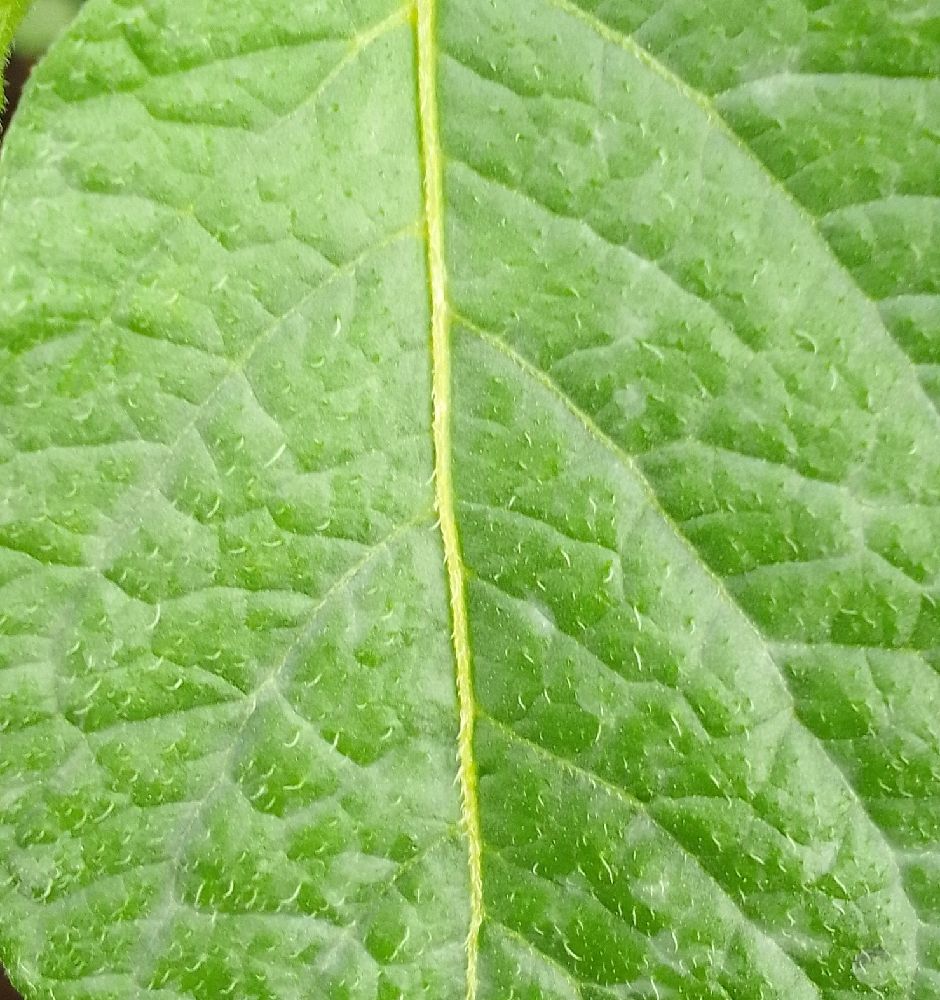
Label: Healthy